Dionne Stax

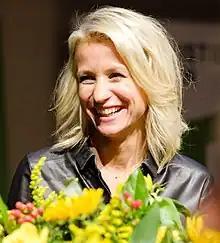
Dionne Stax at the "Festival van de Journalistiek" (Journalism Festival), 2017

She attended elzendaal college boxmeer and studied communication sciences, with her bachelor's degree at Tilburg University and master's degree at the University of Amsterdam.